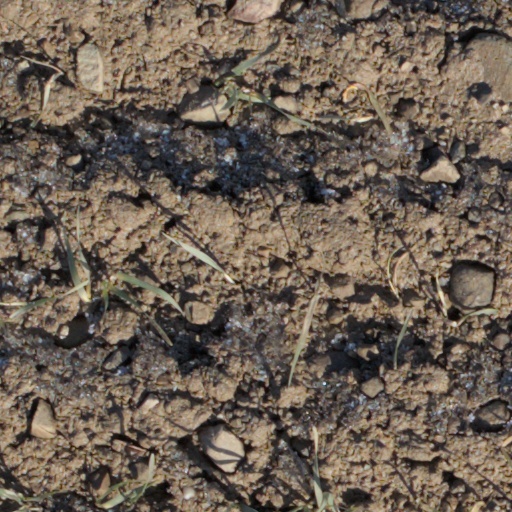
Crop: wheat